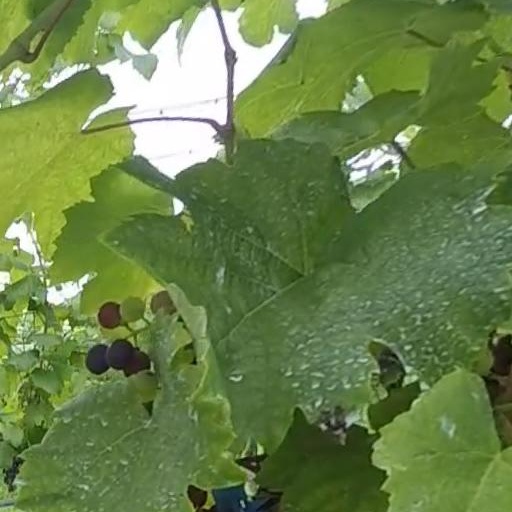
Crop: grape